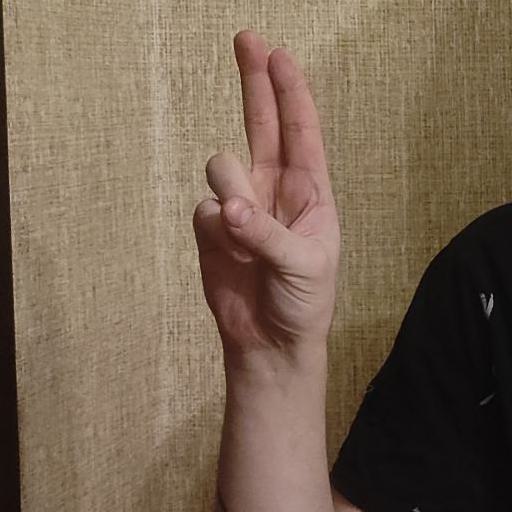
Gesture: two_up